Reverse domain name notation

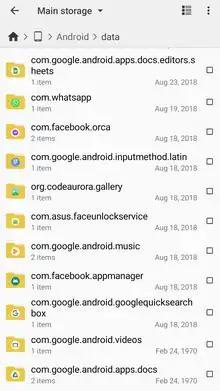
An example of reverse-DNS filesystem hierarchy

Reverse domain name notation (or reverse-DNS) is a naming convention for components, packages, types or file names used by a programming language, system or framework. Reverse-DNS strings are based on registered domain names, with the order of the components reversed for grouping purposes. For example, if a company making the product "MyProduct" has the domain name codice_1, they could use the reverse-DNS string codice_2 as an identifier for that product. Reverse-DNS names are a simple way of eliminating namespace collisions, since any registered domain name is globally unique to its owner (with alt roots making exceptions to this rule possible but unlikely).